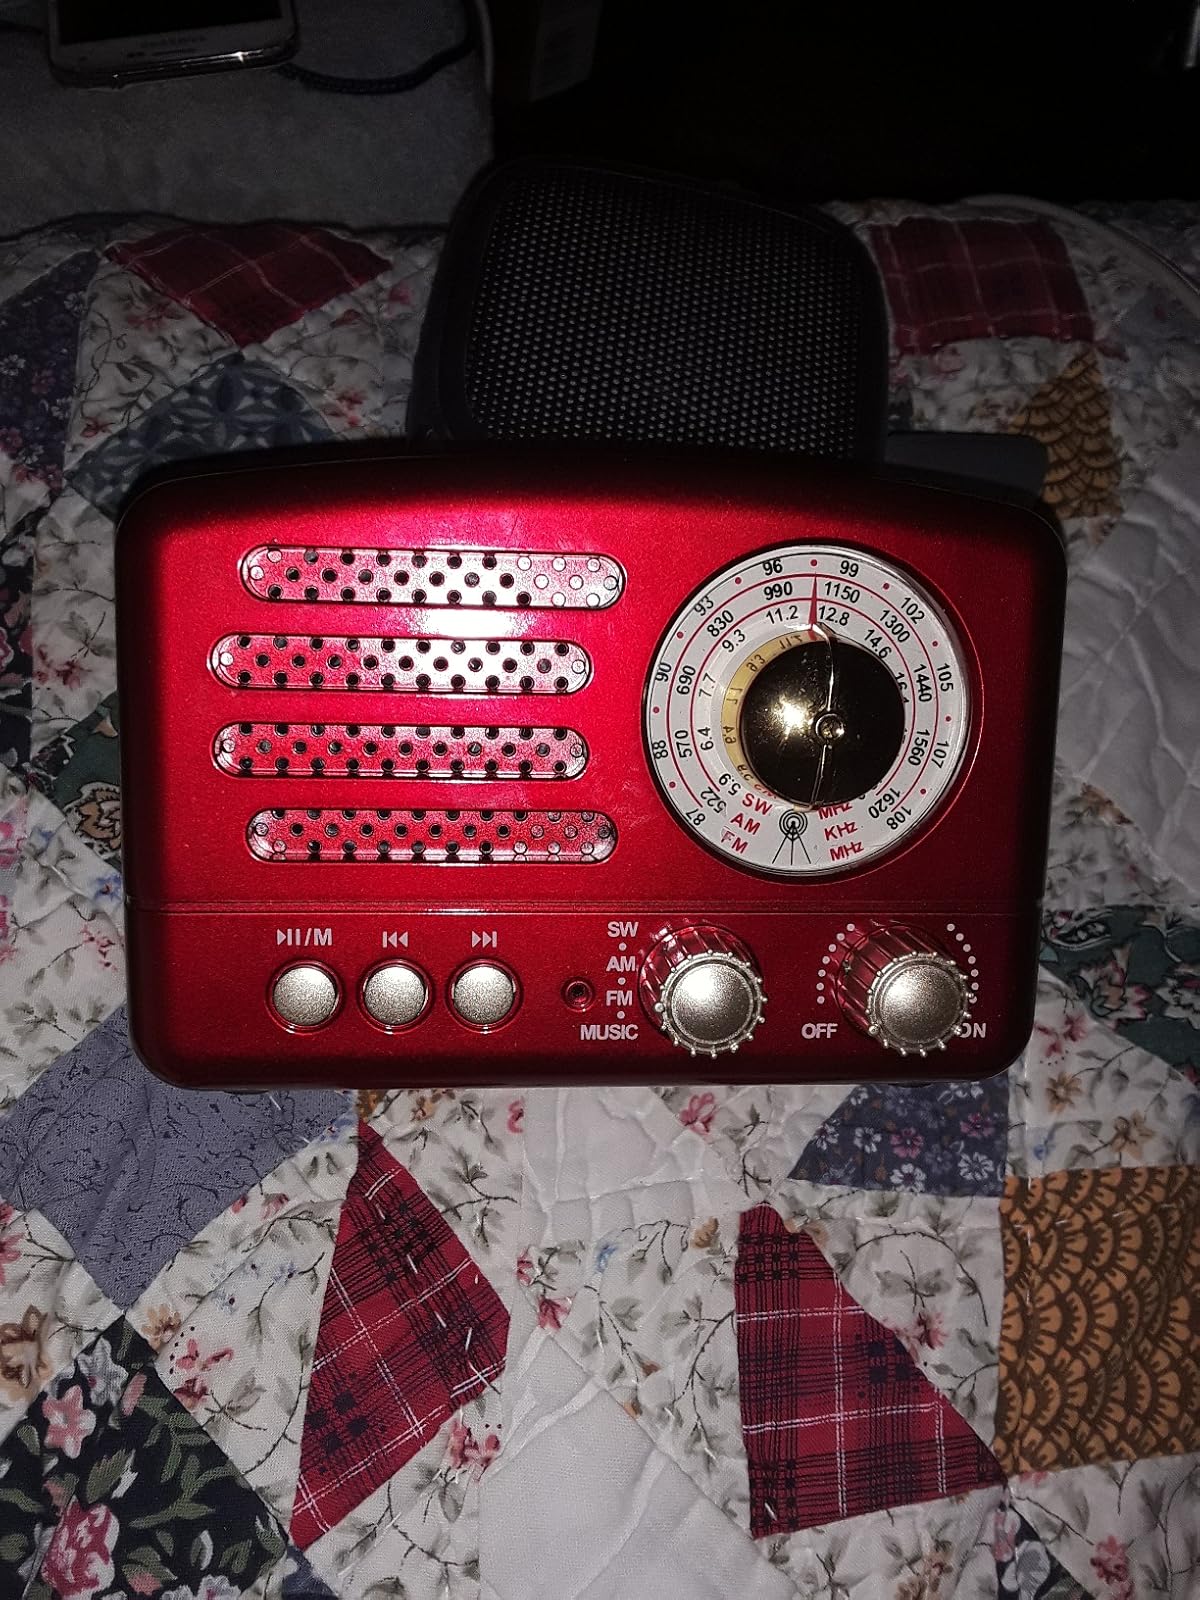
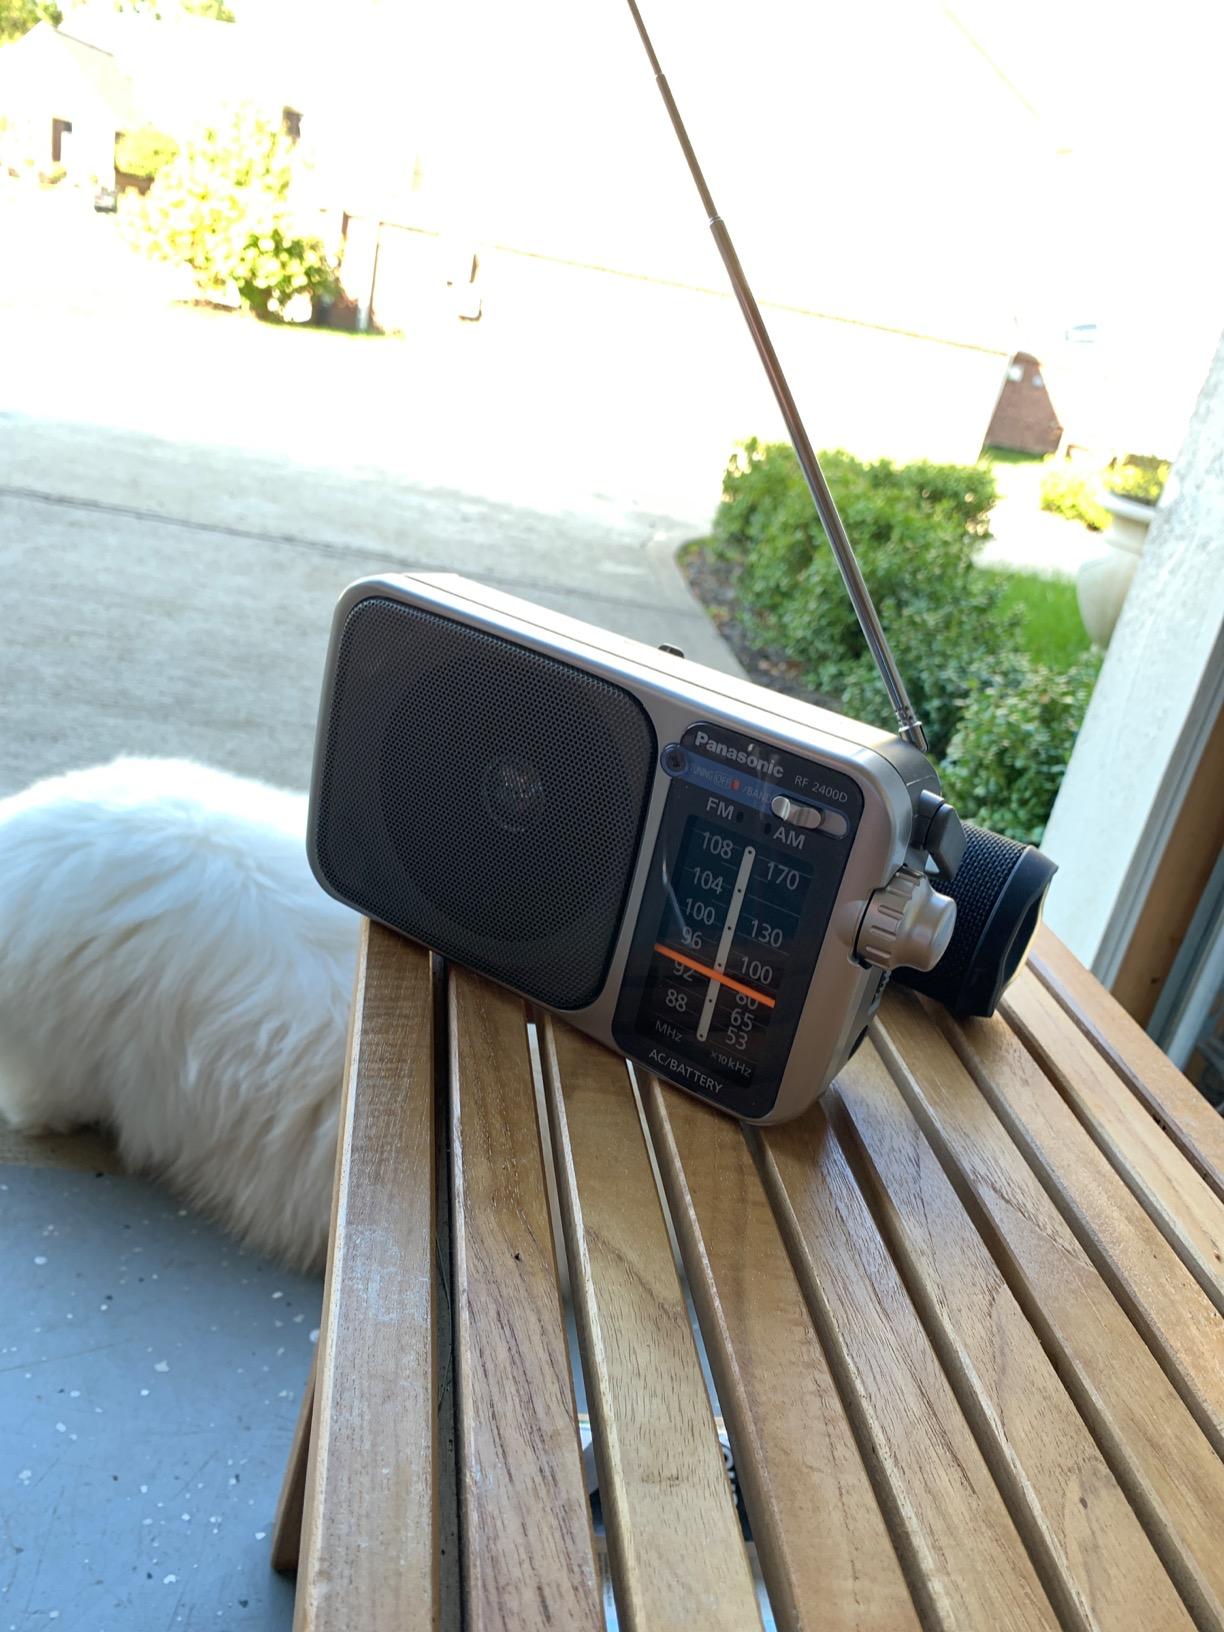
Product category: radio
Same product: no